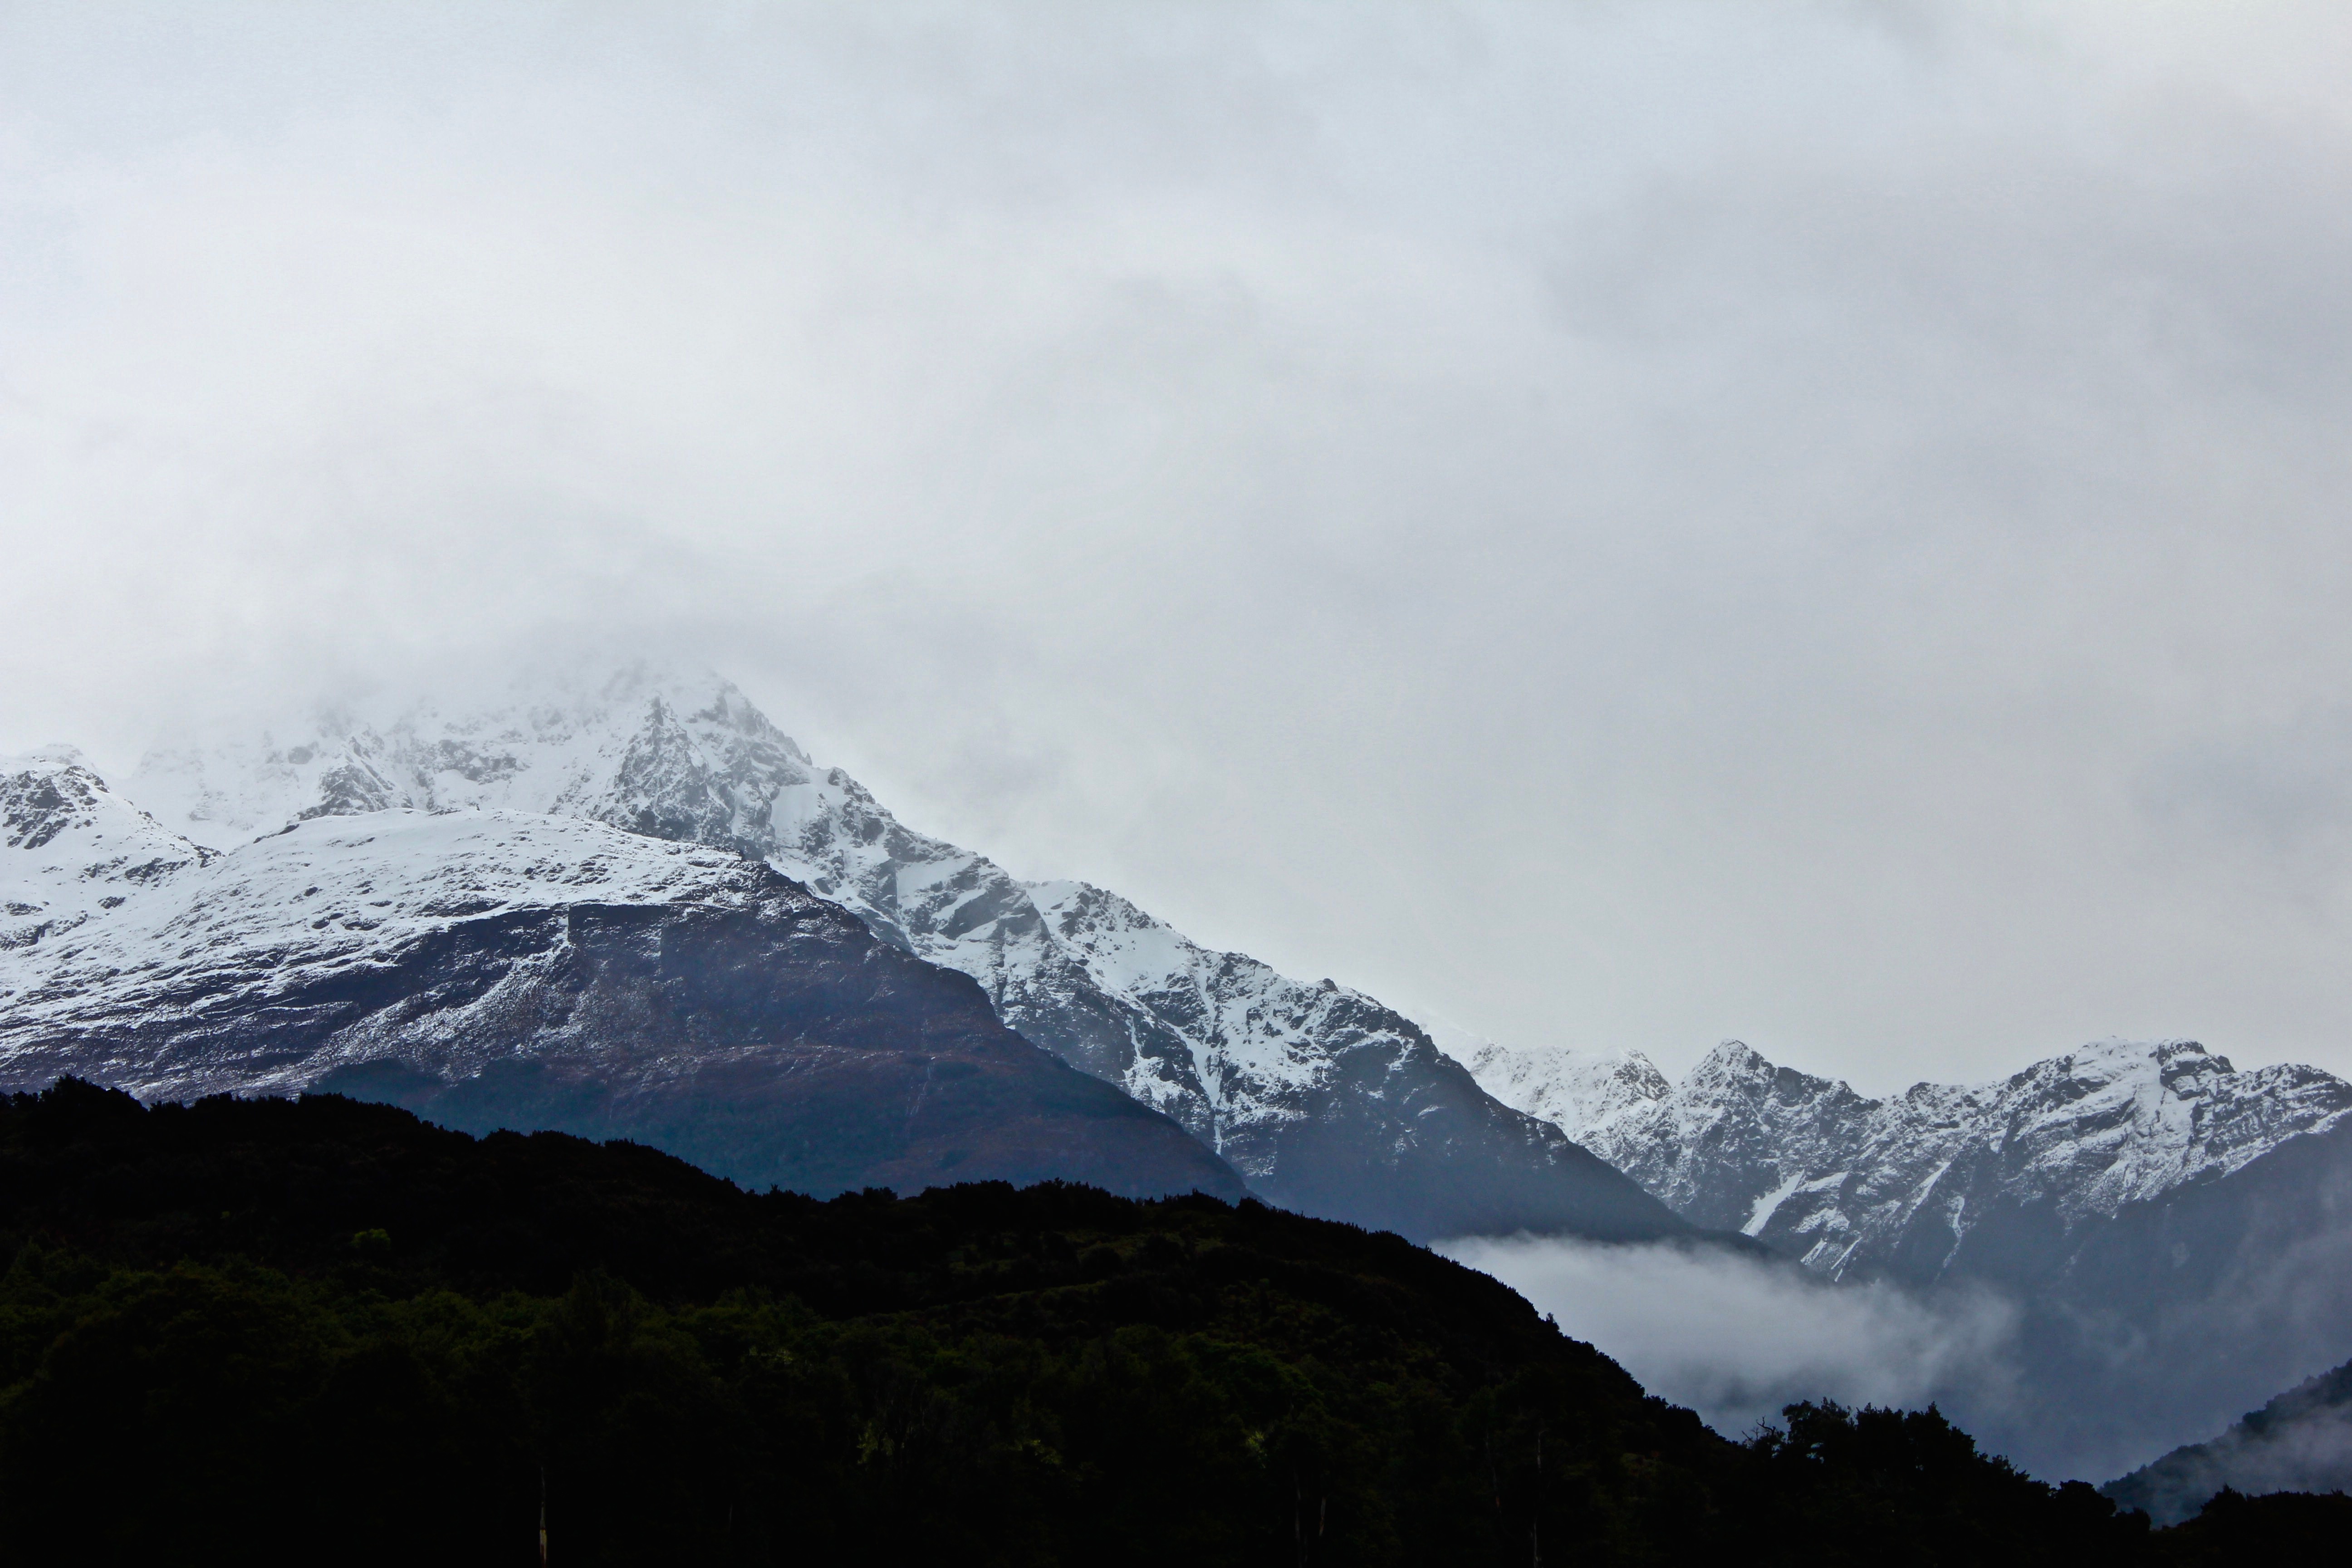
mountain, snow, cloud, fog, cloudy, mountain range, weather, ridge, summit, alps, plateau, fell, landform, geographical feature, atmospheric phenomenon, mountainous landforms, geological phenomenon